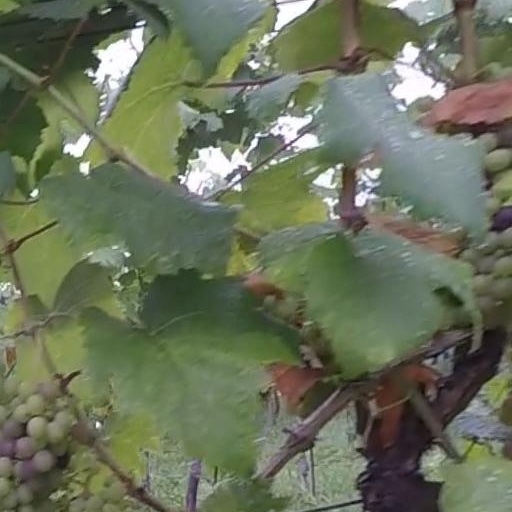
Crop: grape